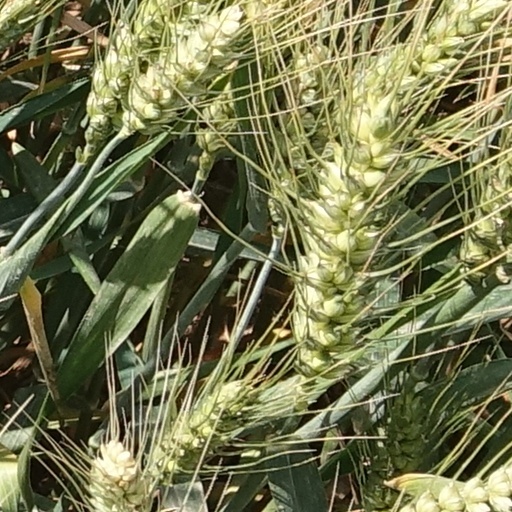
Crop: wheat